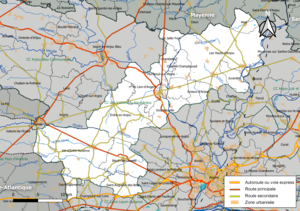
Carte géographique de la Communauté de communes des Vallées du Haut-Anjou, département de Maine-et-Loire, France. Composition au 1er janvier 2019.
La communauté de communes des Vallées du Haut-Anjou est une communauté de communes française située dans le département de Maine-et-Loire et la région Pays de la Loire.